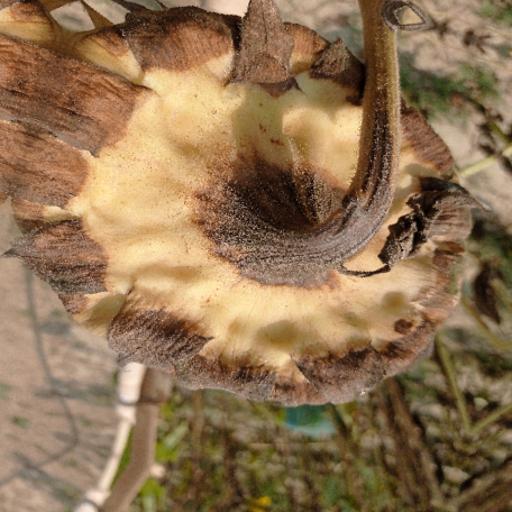
Label: Gray_mold